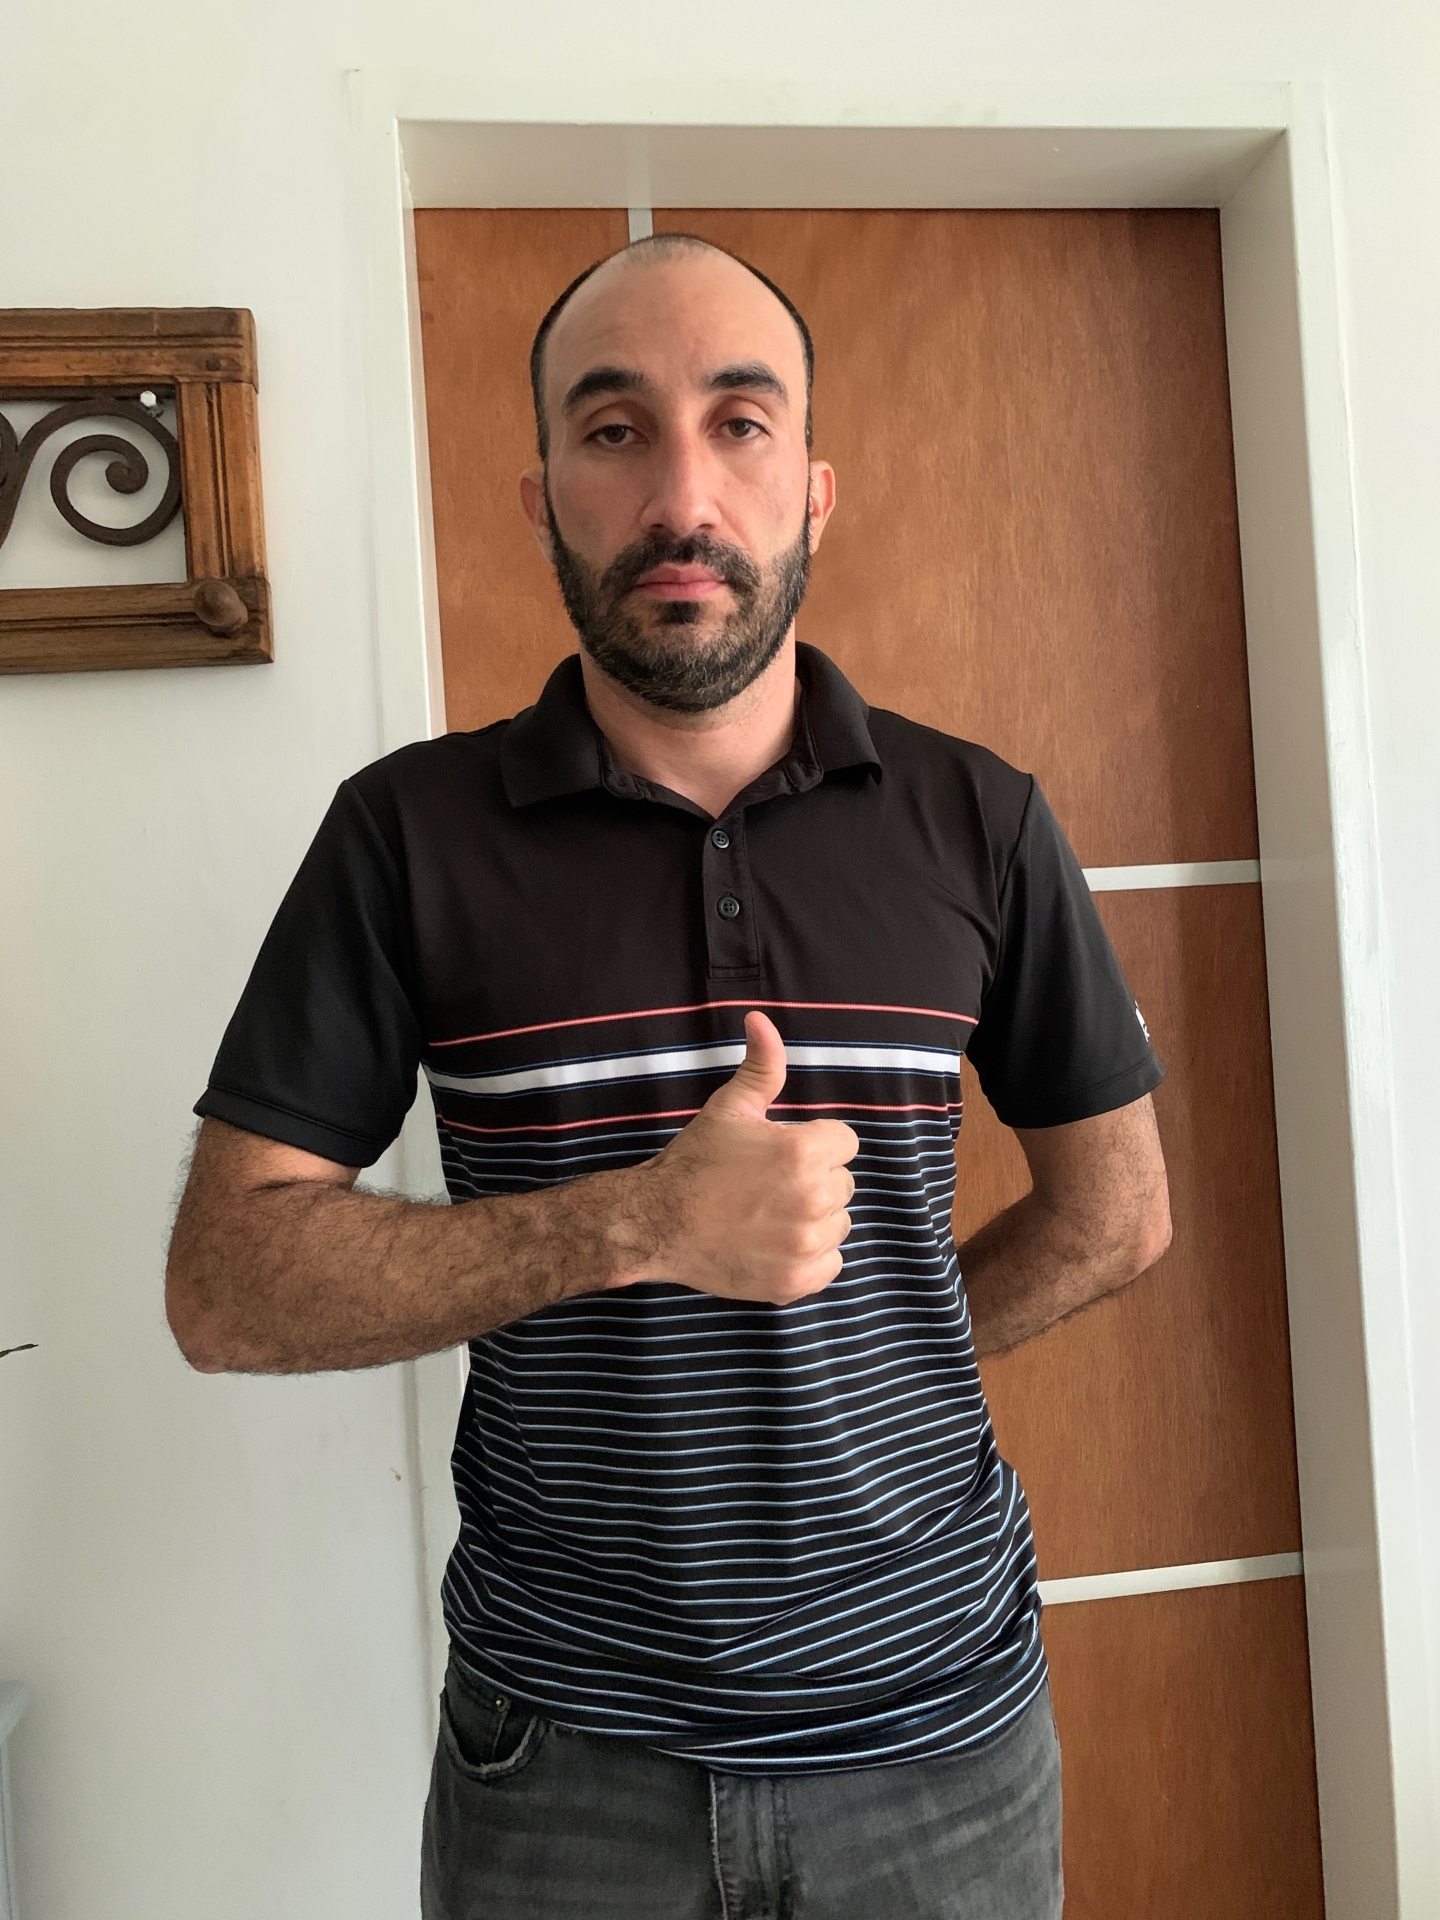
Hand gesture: like